Thaddeus Stevens

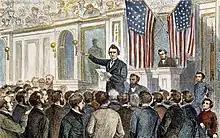
Color print of a "Harper's Weekly" woodcut by Theodore R. Davis depicting Stevens making his final argument to the House during March 2, 1868, debate on the articles of impeachment

When Illinois Senator Lyman Trumbull introduced legislation to reauthorize and expand the Freedmen's Bureau, Stevens called the bill a "robbery" because it did not include sufficient provisions for land reform or protect the property of refugees given them by the military occupation of the South. Johnson vetoed the bill anyway, calling the Freedmen's Bureau unconstitutional, and decrying its cost: Congress had never purchased land, established schools, or provided financial help for "our own people." Congress was unable to override Johnson's veto in February, but five months later passed a . Stevens criticized the passage of the Southern Homestead Act of 1866, arguing that the low-quality land it made available would not drive real economic growth for black families.